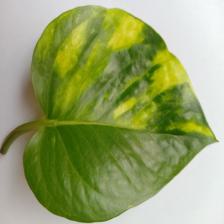
Label: Healthy